Edward Flatau

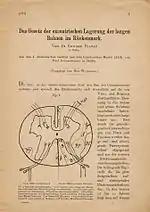
First page of "Das Gesetz der excentrischen Lagerung der langen Bahnen im Ruckenmark" (1897)

His law played an important role in the initial studies of the spinal cord. With the Berlin neurobiologist Johannes Gad, Flatau performed experiments on dogs and criticized the Bastian-Bruns law concerning the loss of function following spinal cord injury (1893). On the basis of numerous clinical spinal cord surgeries, experiments, and subsequent observations, he discovered that the "greater the length of the fibres in the spinal cord the closer they are situated to the periphery" (Flatau's law). He provided evidence for the laminar arrangement of spinal pathways.